History of Everton F.C.

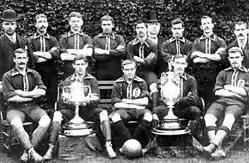
The team that won the first league title in 1891

The 1890–91 season started in superb form with five straight victories, with Fred Geary scoring in each of the first six matches. By mid-January, Everton had completed all but one of their fixtures and were on 29 points, while Preston North End were eleven points adrift with seven games still to play. Everton than had to sit out the next two months as Preston completed their fixture list until they were only two points adrift with one match each left to play. Both teams played their final games of the season on 14 March, with Everton losing 3–2 at Burnley (Geary scored both Everton goals) and Preston going down 3–0 at Sunderland. Everton were thus able to win the Football League Championship for the first time, by a margin of two points with fourteen victories from their 22 league games. Geary had been ever-present, and was the club's top goal-scorer with 21 goals.